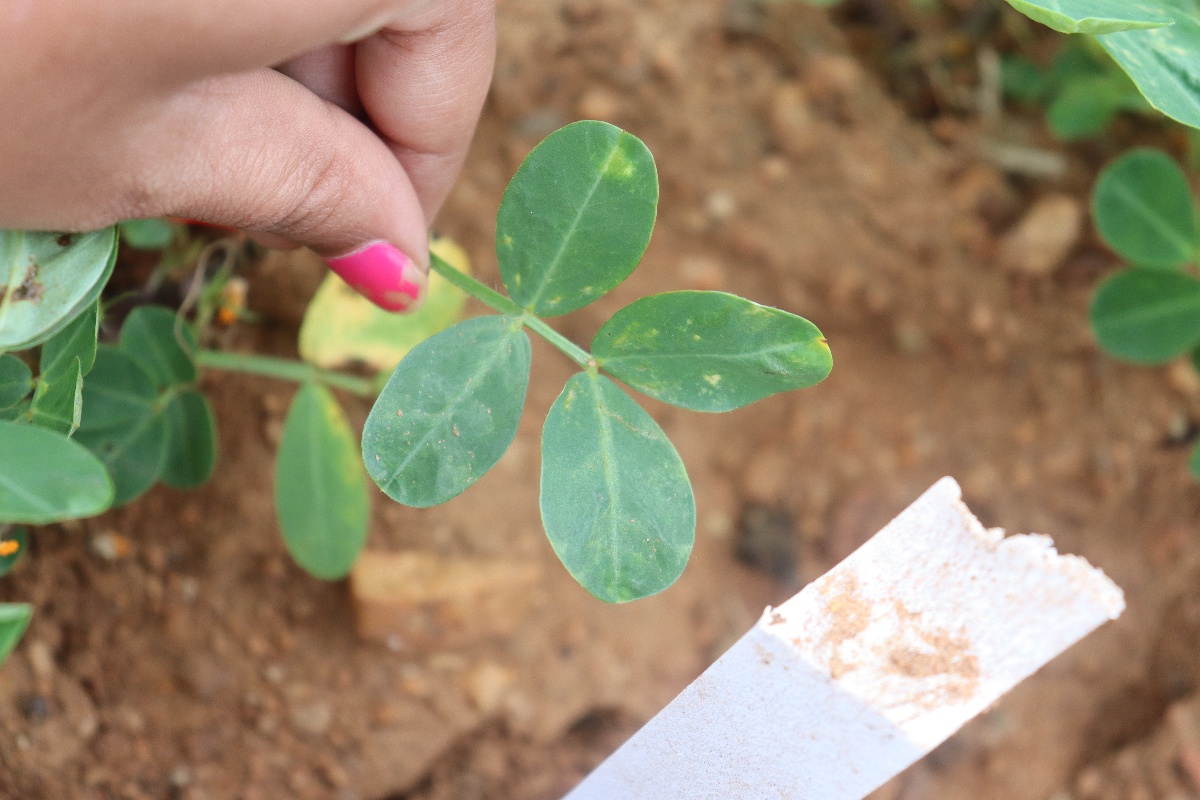
Label: healthy leaf